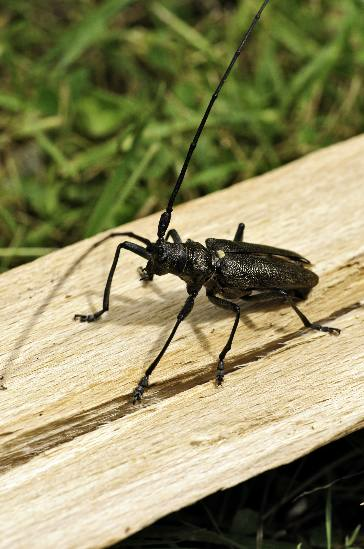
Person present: No